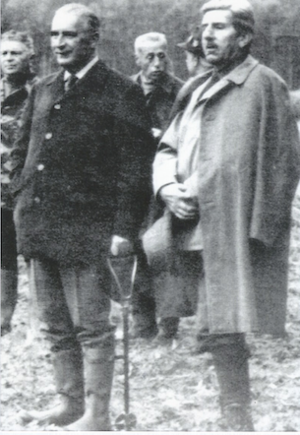
pompidou
Marcel Bousseau, né le 6 août 1916 à Mortagne et mort à Luçon le 8 juin 1982, est un pharmacien et homme politique français, député de la Vendée de 1962 à 1973.